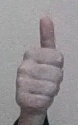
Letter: aleff